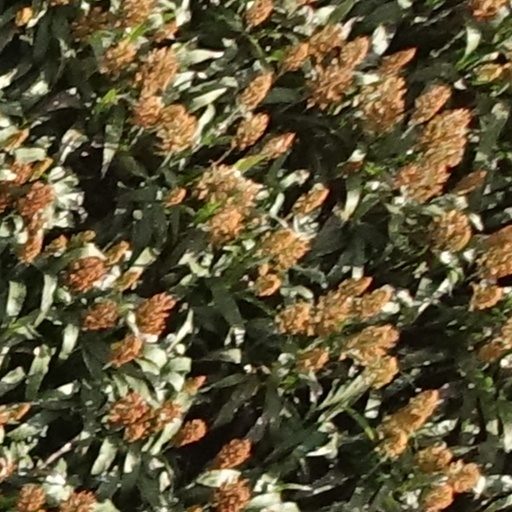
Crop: sorghum